Stoat

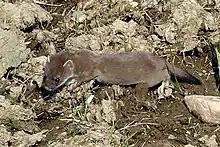
Young stoat

In the Northern Hemisphere, mating occurs in the April–July period. In spring, the male's testes are enlarged, a process accompanied by an increase of testosterone concentration in the plasma. Spermatogenesis occurs in December, and the males are fertile from May to August, after which the testes regress. Female stoats are usually only in heat for a brief period, which is triggered by changes in day length. Copulation can last as long as 1 hour. Stoats are not monogamous, with litters often being of mixed paternity. Stoats undergo embryonic diapause, meaning that the embryo does not immediately implant in the uterus after fertilization, but rather lies dormant for a period of nine to ten months. The gestation period is therefore variable but typically around 300 days, and after mating in the summer, the offspring will not be born until the following spring – adult female stoats spend almost all their lives either pregnant or in heat. Females can reabsorb embryos and in the event of a severe winter they may reabsorb their entire litter. Males play no part in rearing the young, which are born blind, deaf, toothless and covered in fine white or pinkish down. The milk teeth erupt after three weeks, and solid food is eaten after four weeks. The eyes open after five to six weeks, with the black tail-tip appearing a week later. Lactation ends after 12 weeks. Prior to the age of five to seven weeks, kits have poor thermoregulation, so they huddle for warmth when the mother is absent. Males become sexually mature at 10–11 months, while females are sexually mature at the age of 2–3 weeks whilst still blind, deaf and hairless, and are usually mated with adult males before being weaned.